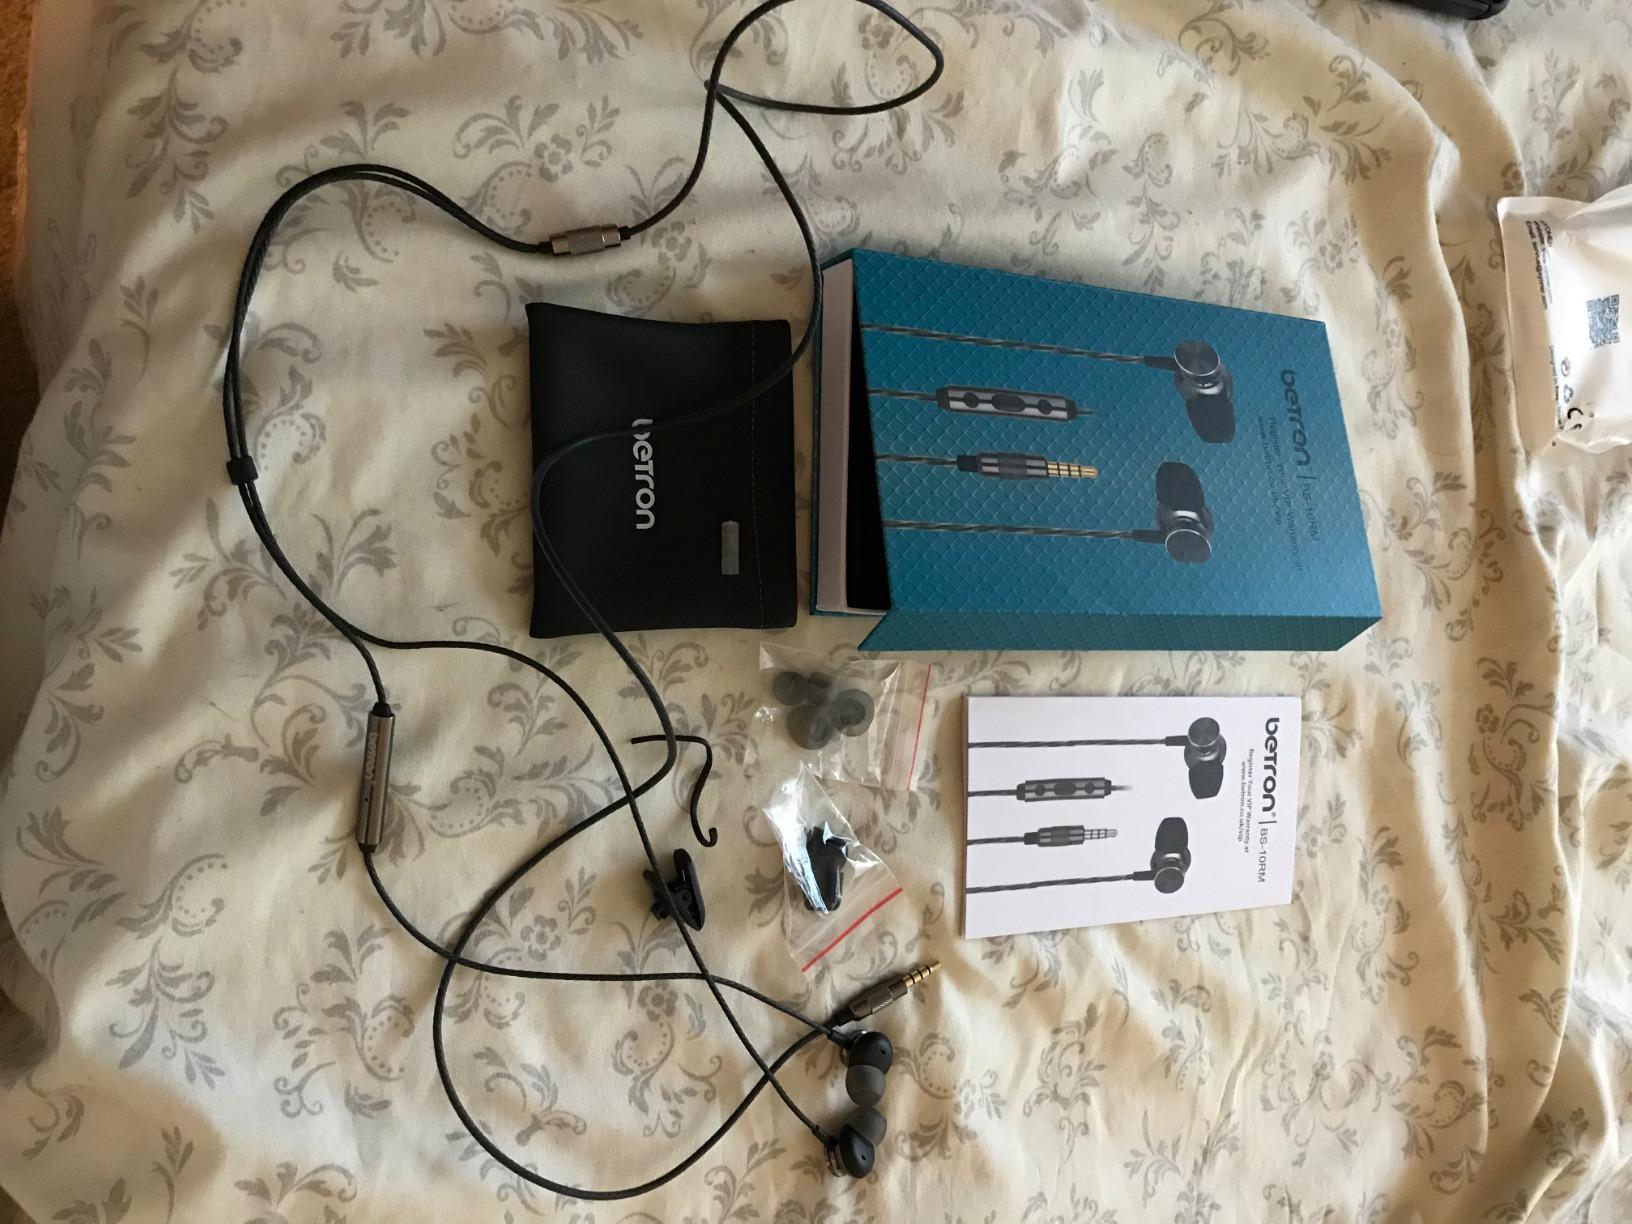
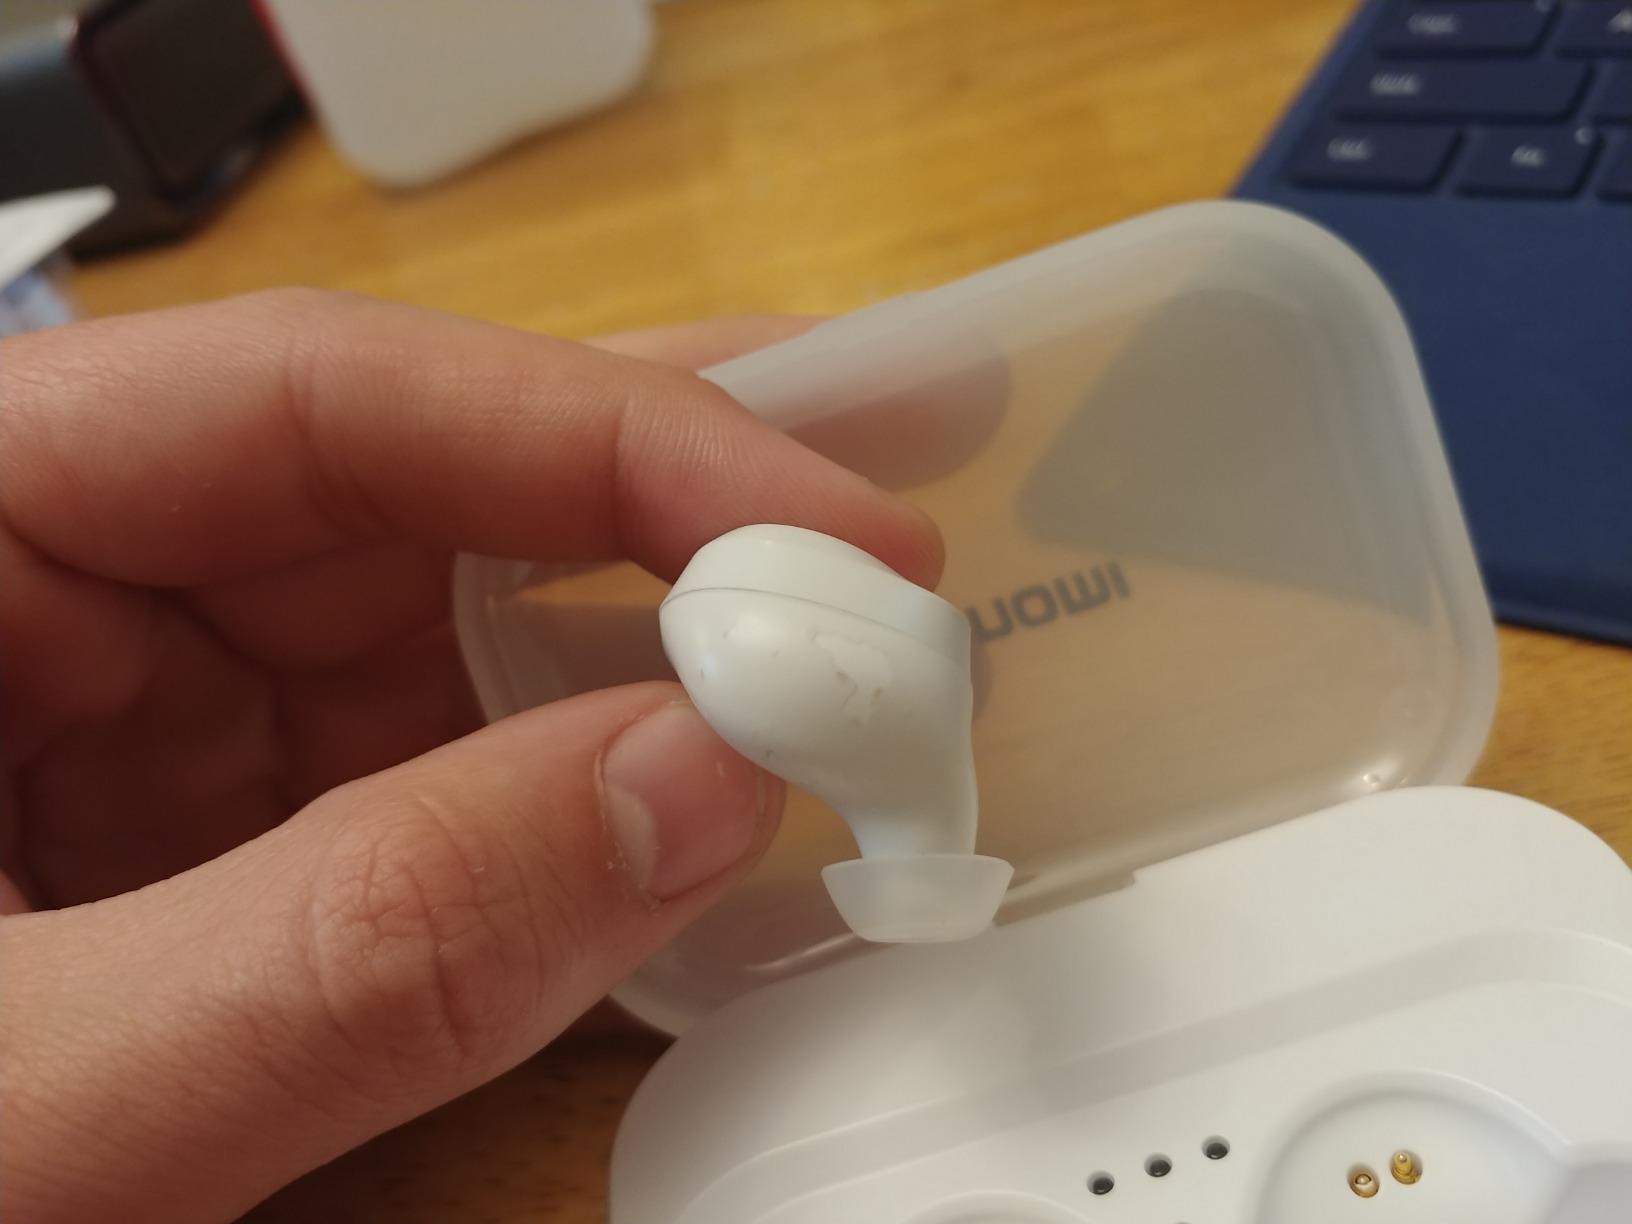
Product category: earbuds
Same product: no